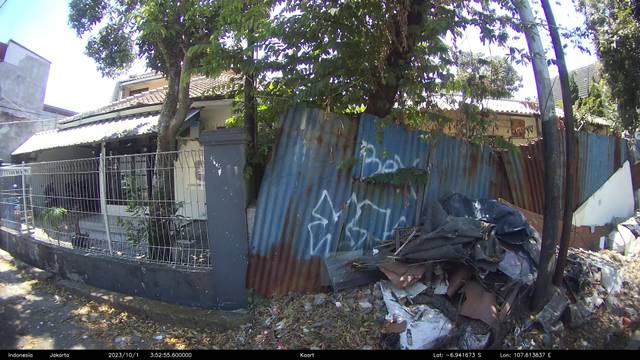
Region: Indonesia
Coordinates: -6.942, 107.614